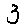
Label: 3